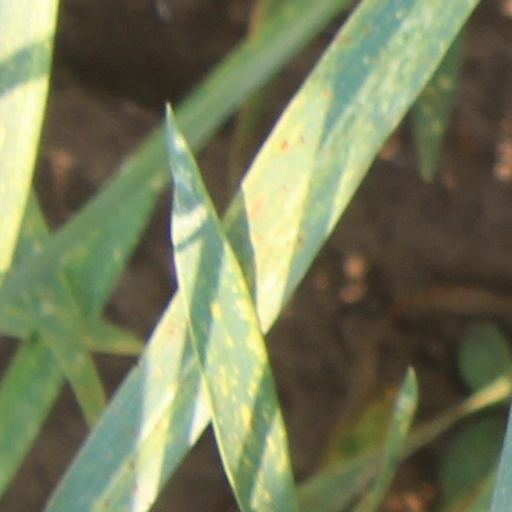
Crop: wheat